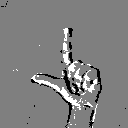
ASL letter: l